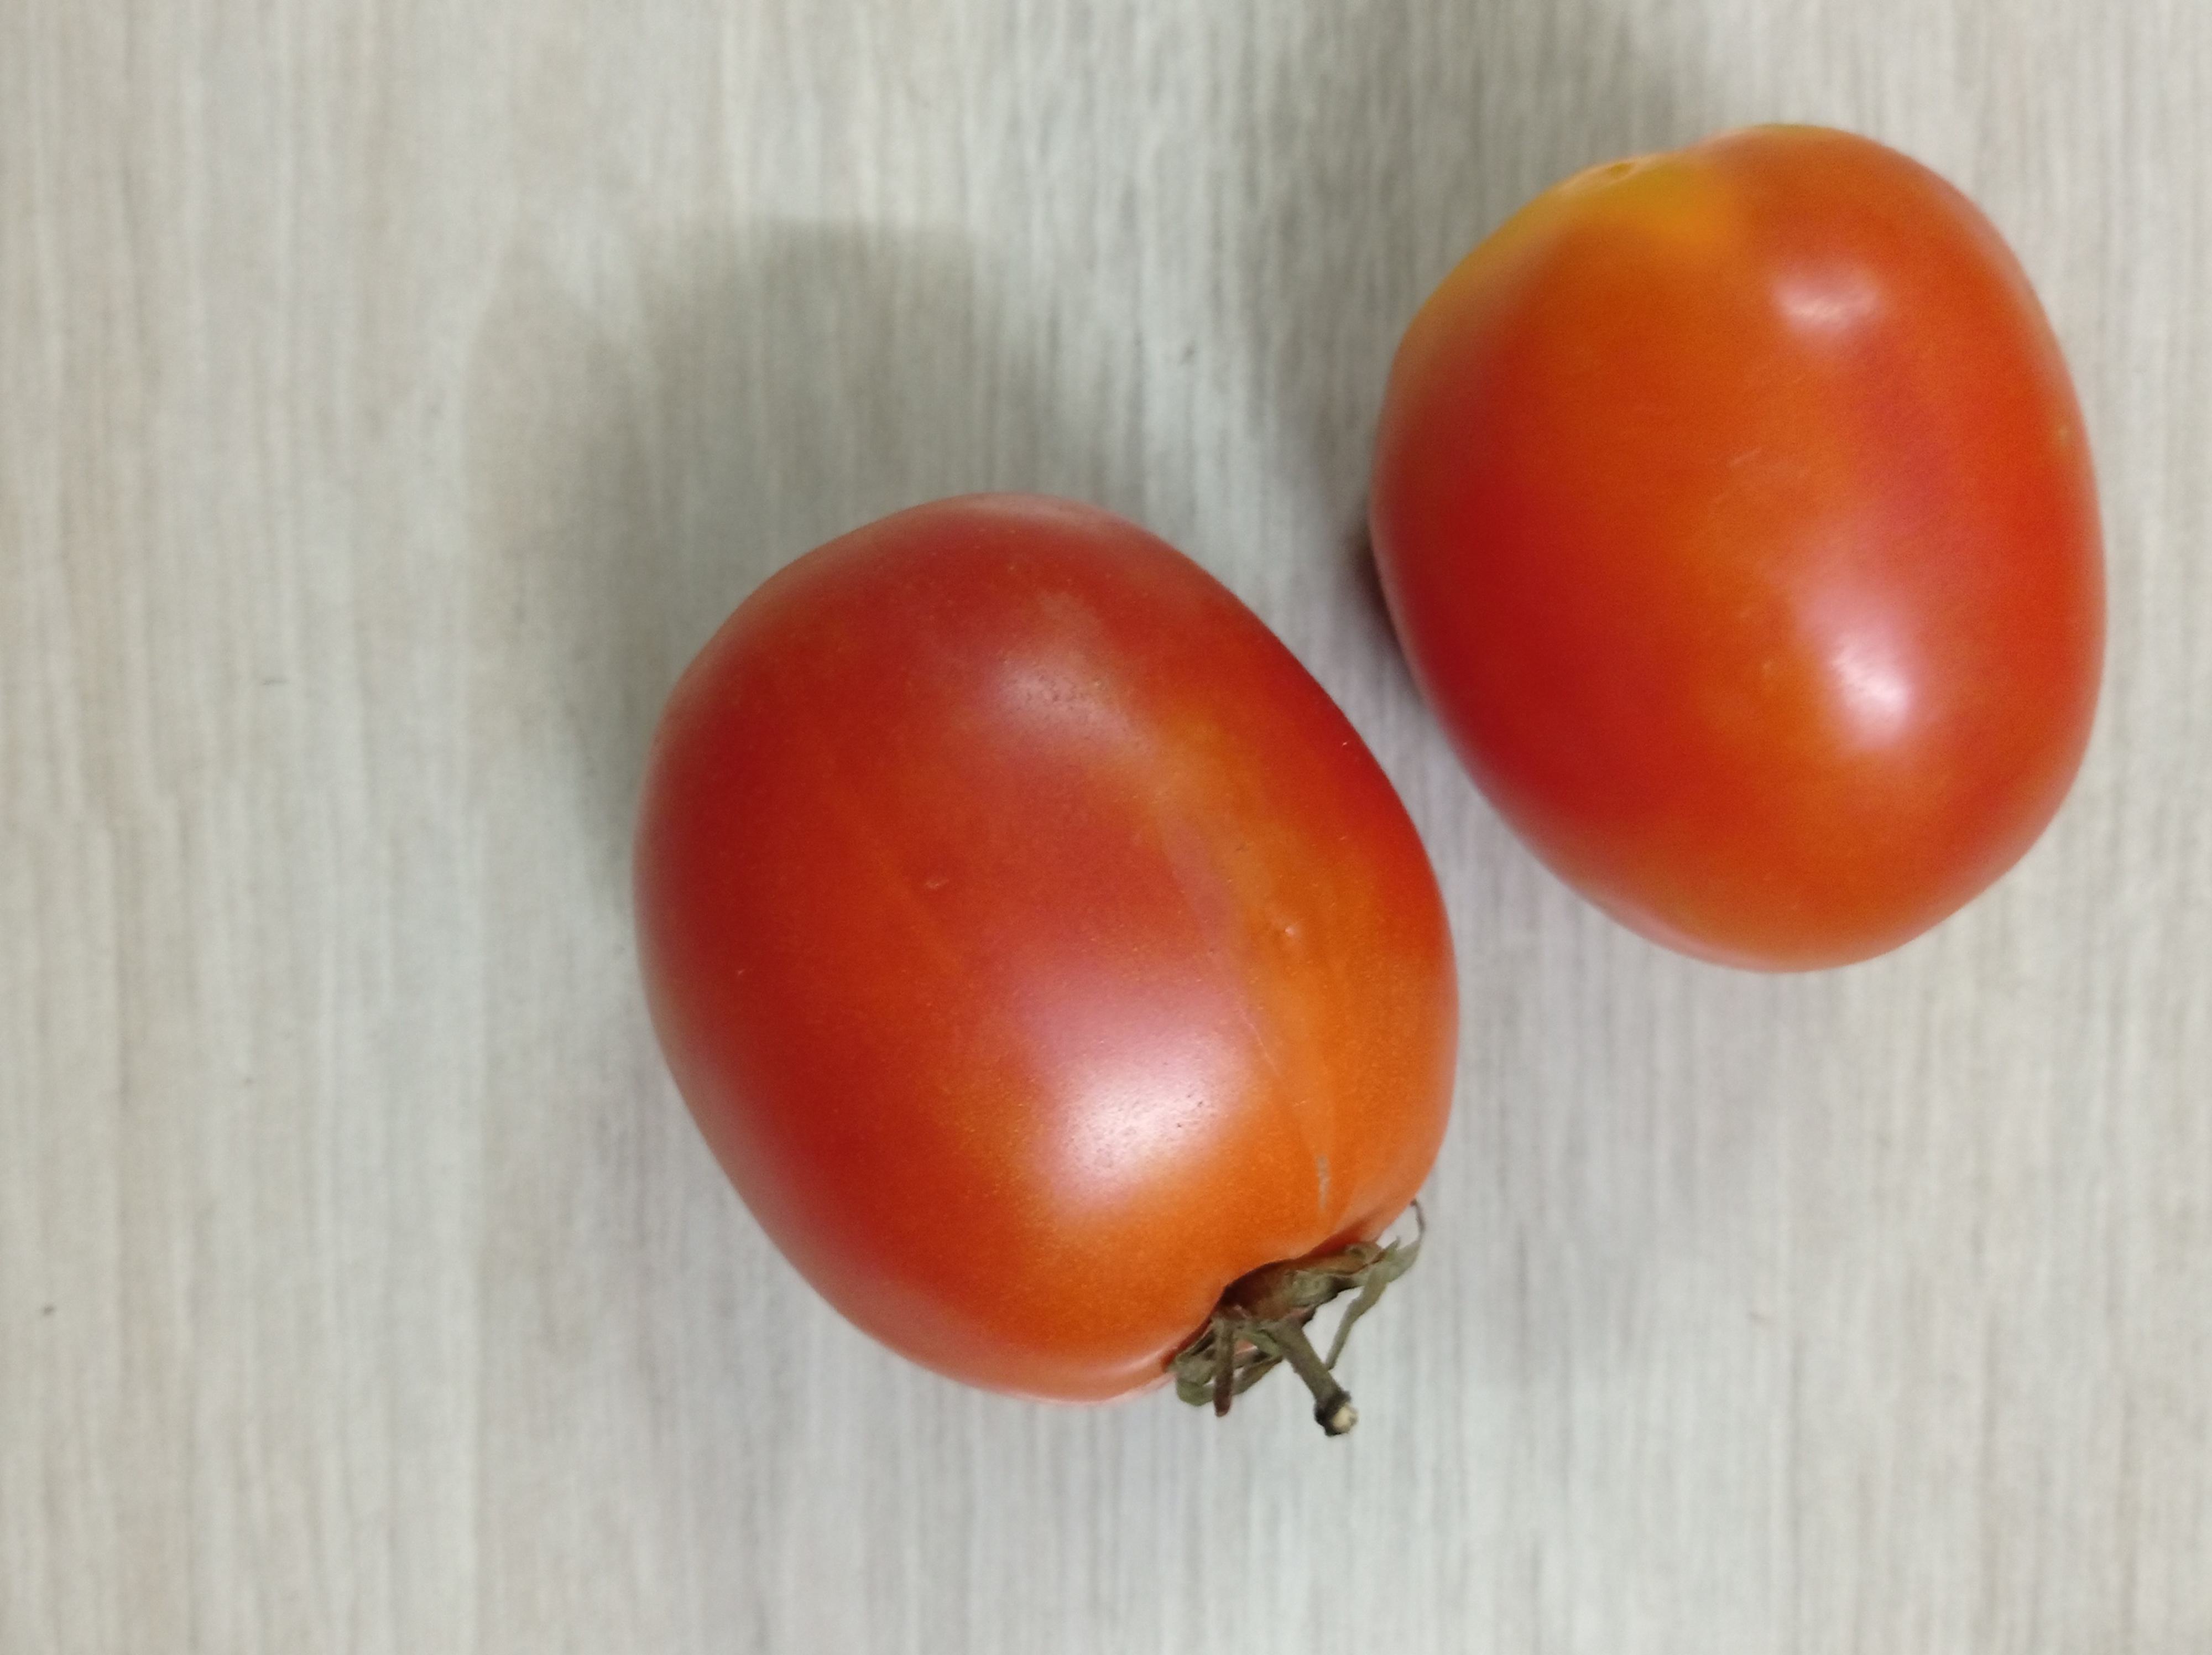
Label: Fresh